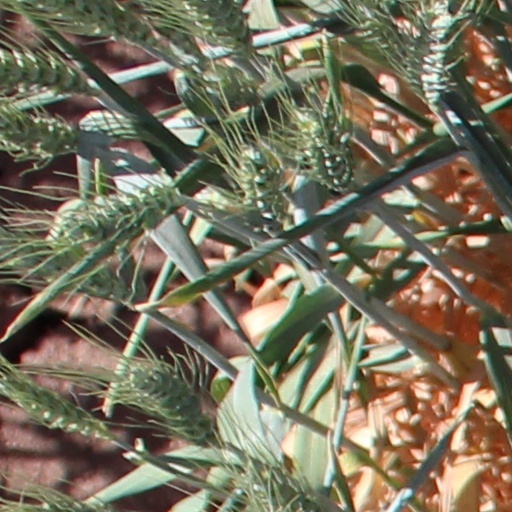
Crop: wheat